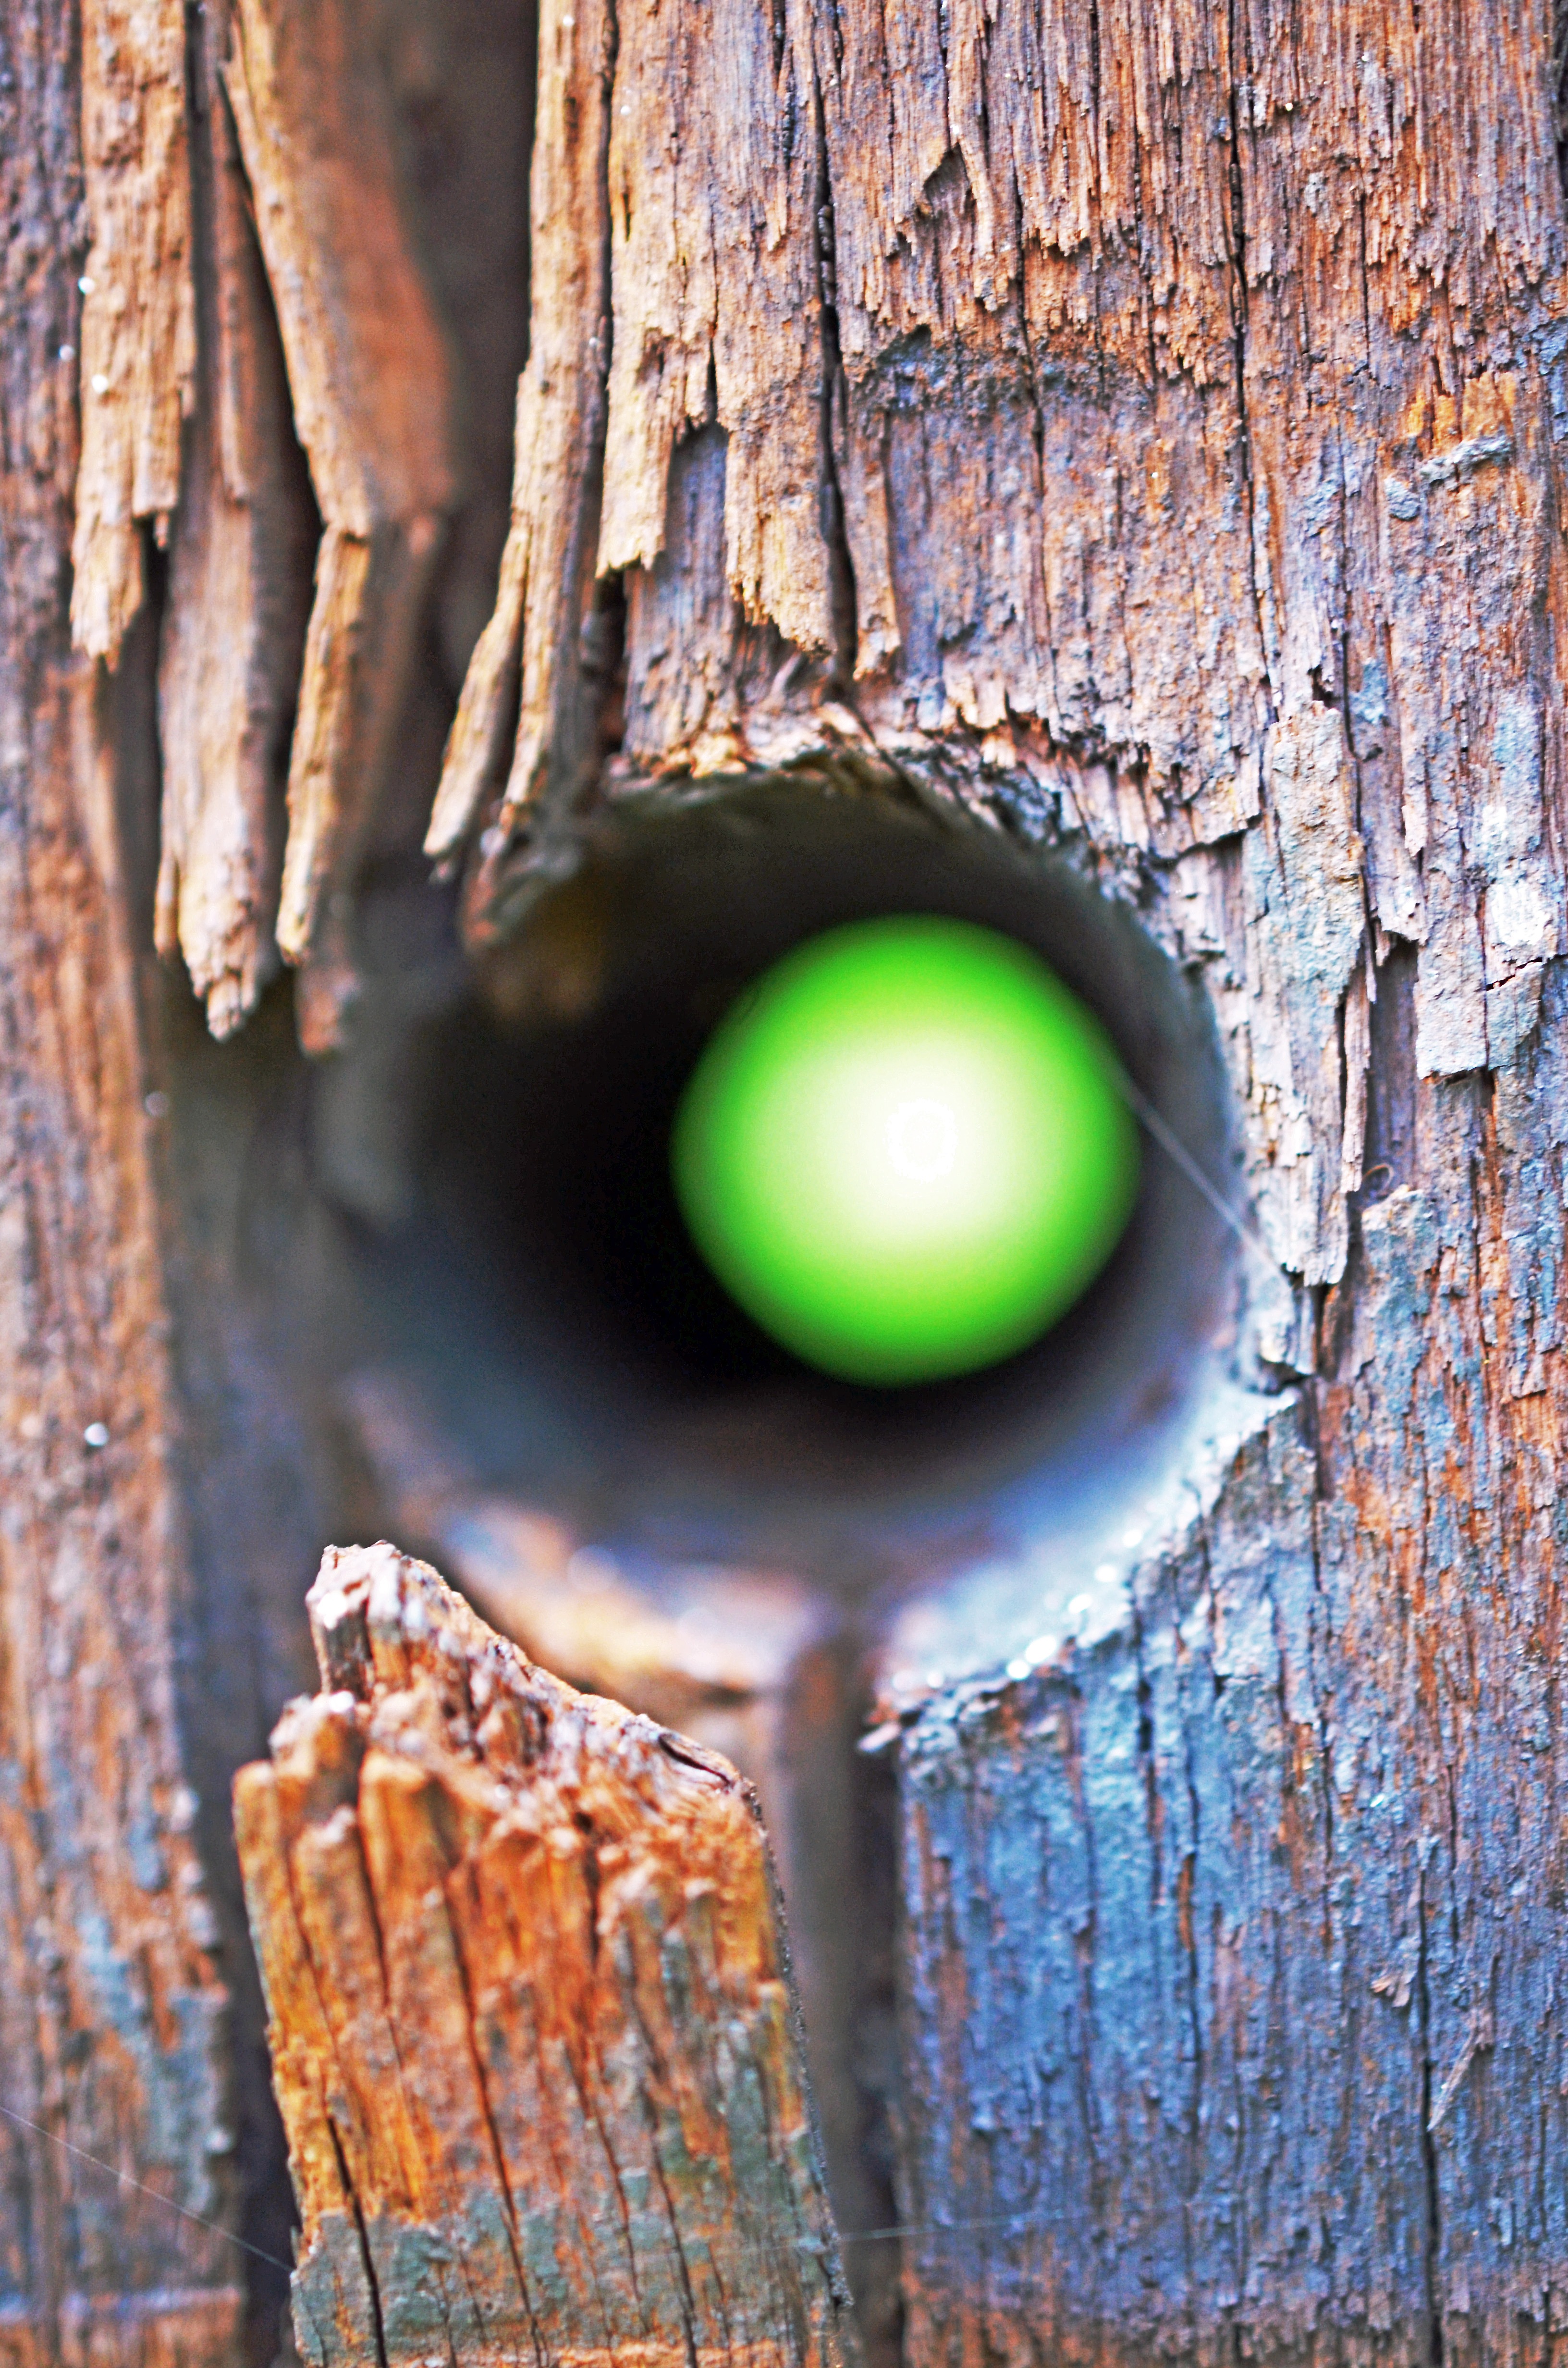
tree, nature, branch, fence, wood, leaf, hole, view, trunk, pile, green, color, autumn, brown, blue, colorful, season, fauna, close up, woody plant